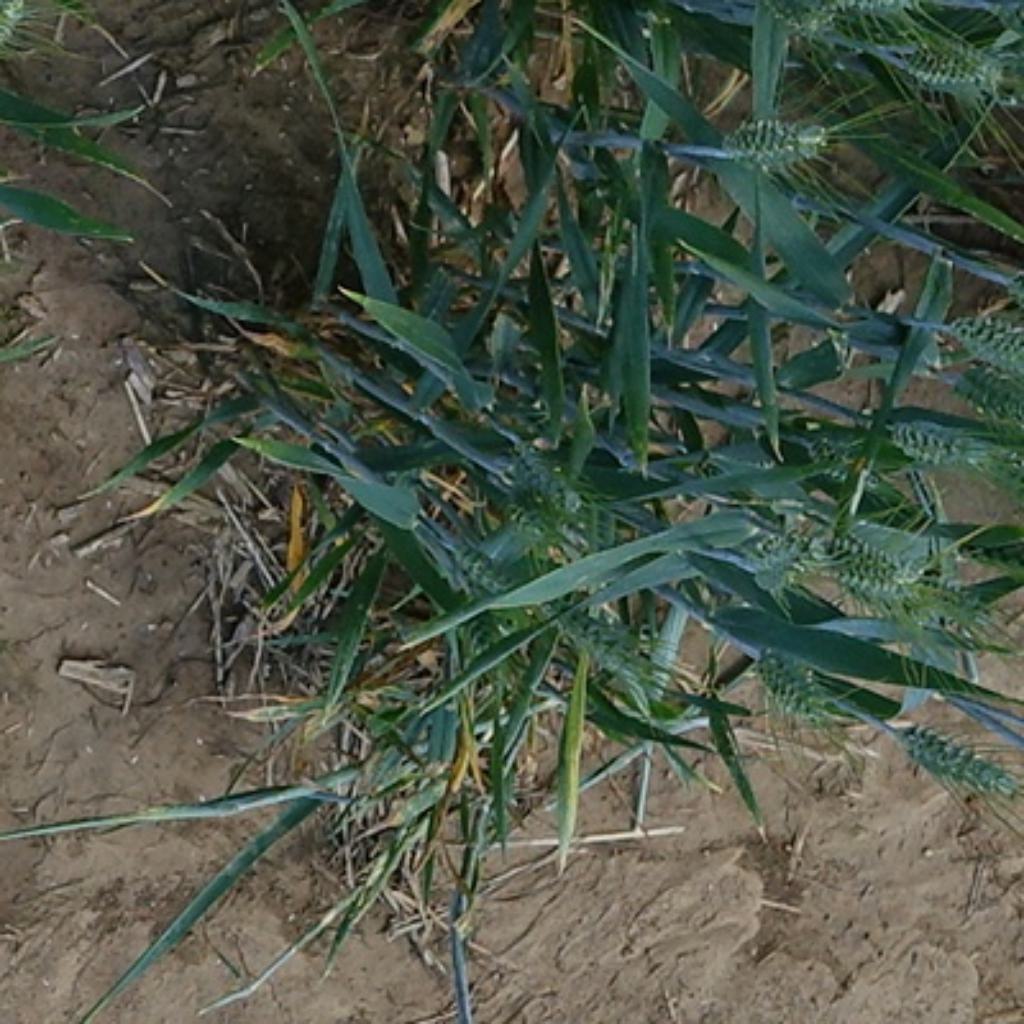
Country: France
Location: VLB
Wheat development stage: Filling